Kemak people

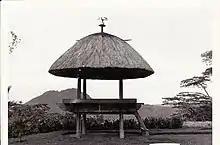
A traditional house called "laco", for meeting the families that are part of a "Lulic" (sacred) house and also to receive guests, circa 1968–1970.

The burial ceremonies of the Kemak people ("Tau tana mate") are divided into three phases, namely "Huku bou", "Leko-cicir lia" and "Koli nughu". The burial ceremonies are referred to as black rituals ("Metama no"). It is one of the occasions when the living ones come into contact with their ancestors, which also leads to the renewal and restructuring of the social connections between the living and the dead as well as between the alliance partners, whom are connected by marriage. The house of the "bride-donors" ("ai mea") and those of the "bride-receptors" play central roles in the burial ceremonies, as in other major events. Before all members of the family have arrived, the ritual cannot be started. The blood of the sacrificial animals that the "Ai mea" have donated is used to brush ritual objects and the grave. In times of polygamy, the attendance of second wives and their participation ("Bei-bei") is an absolute requirement. In addition, there are also the attendance of the entire sides of the family, such as those of the older and younger houses ("ka'ara-aliri"), which are connected by marriage and the friendly and allied ones.